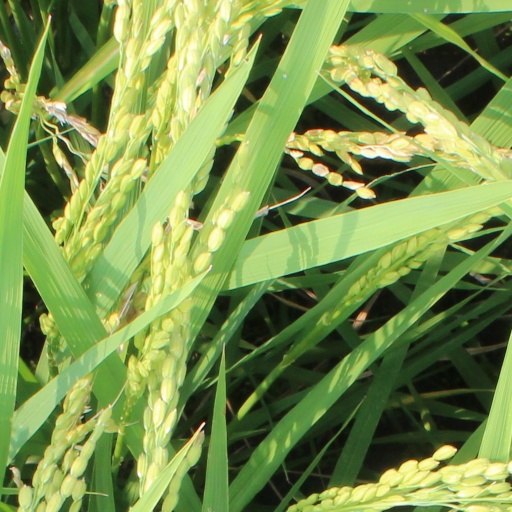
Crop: rice